Theatre-By-the-Sea

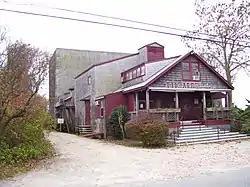
Theatre in 2008

Theatre-By-the-Sea is a historic theater and playhouse at Cards Pond Road in South Kingstown, Rhode Island. It was added to the National Register of Historic Places in 1980.